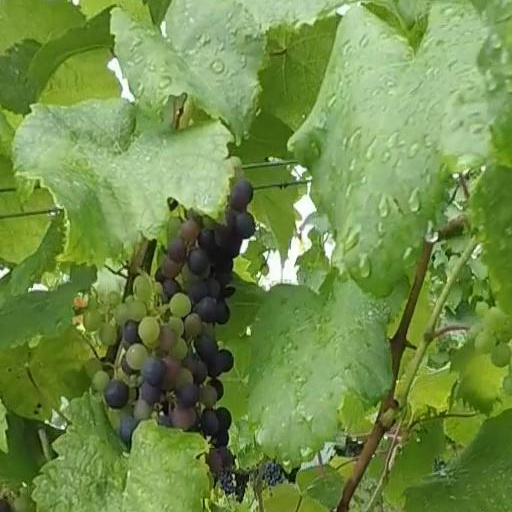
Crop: grape